Hollywood Vampires (band)

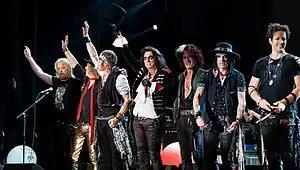
Hollywood Vampires at Wembley Arena on June 20, 2018. (L-R: Chris Wyse, Buck Johnson, Johnny Depp, Alice Cooper, Joe Perry, Tommy Henriksen and Glen Sobel)

Hollywood Vampires is an American rock supergroup formed in 2012 by Alice Cooper, Johnny Depp, and Joe Perry. The band name derives from The Hollywood Vampires, a celebrity drinking club formed by Cooper in the 1970s, including Harry Nilsson, Keith Moon of the Who, and Micky Dolenz of the Monkees. Touring members include or have included Duff McKagan and Matt Sorum of Guns N' Roses fame, as well as Robert DeLeo from Stone Temple Pilots.